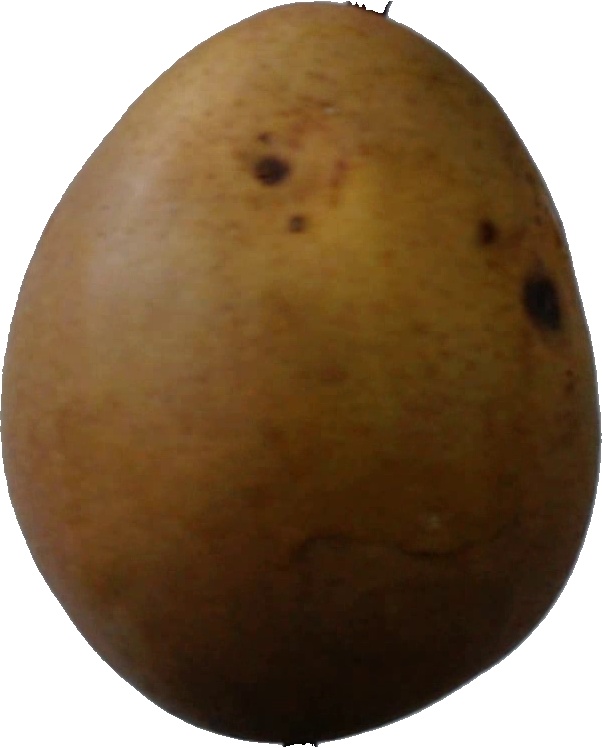
Label: pear_3